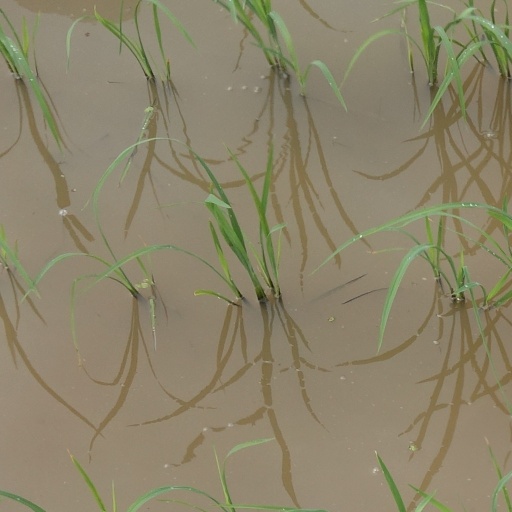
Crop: rice